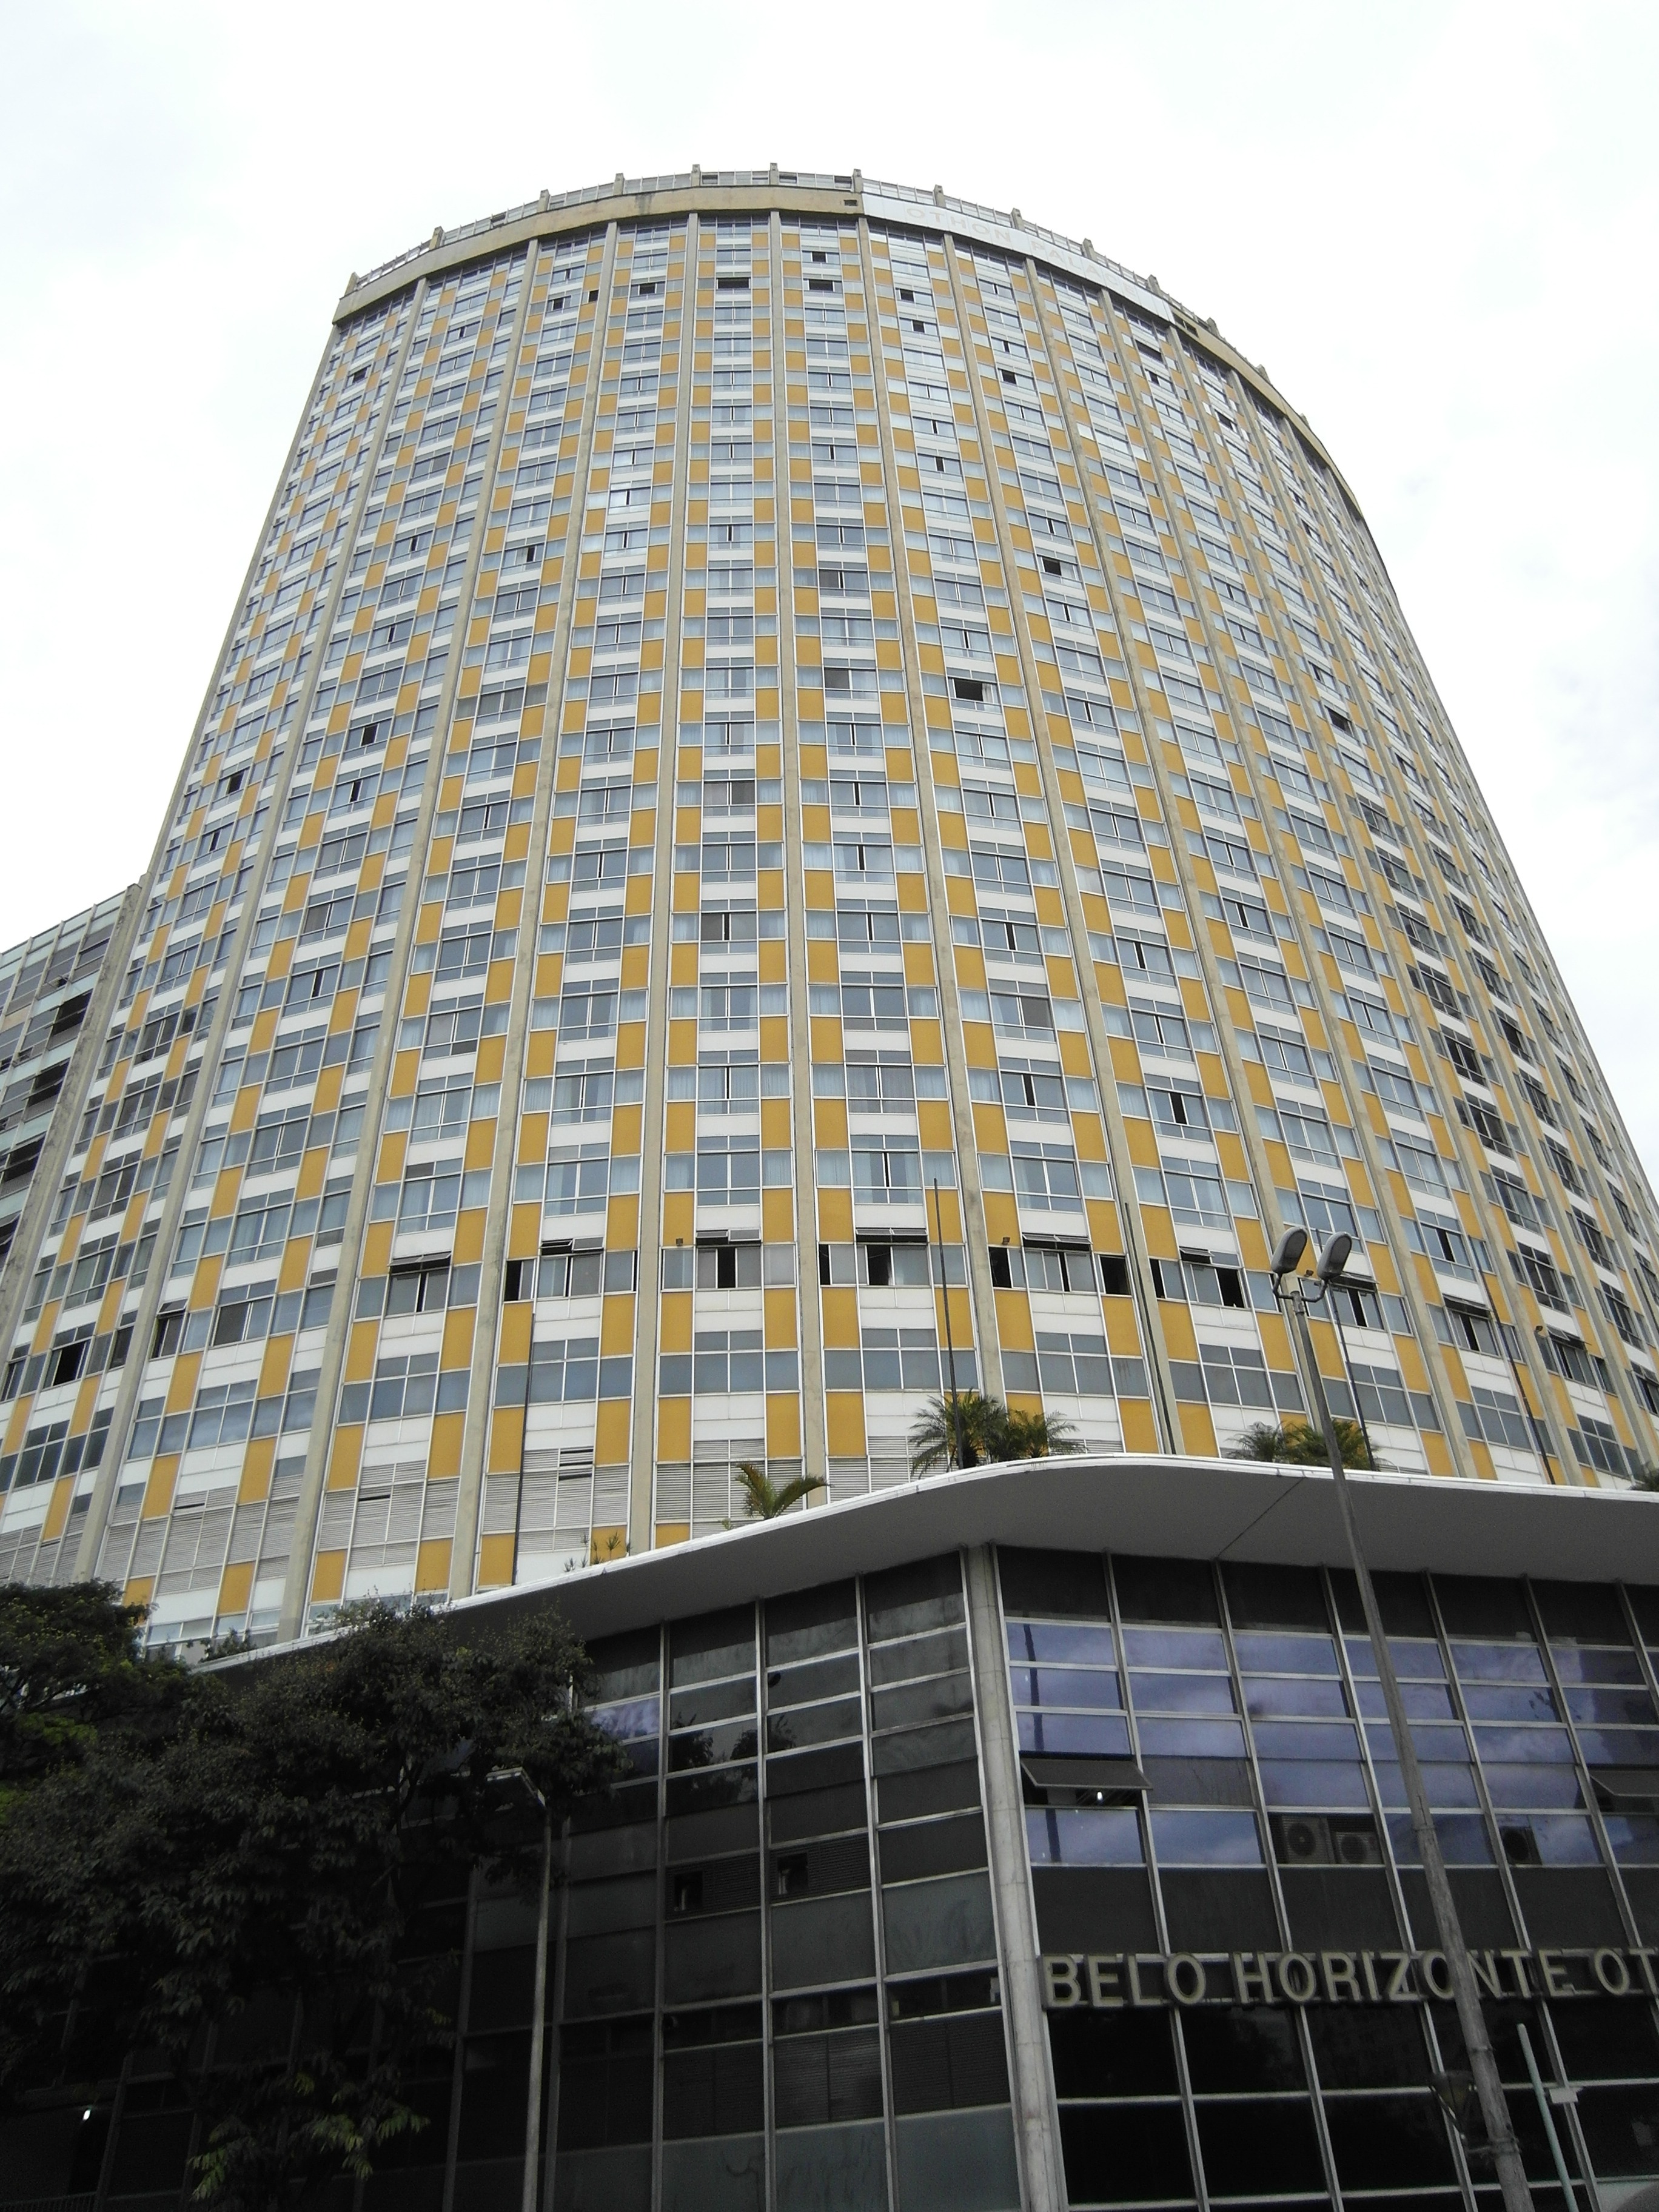
architecture, structure, window, building, skyscraper, tower, landmark, facade, stadium, tower block, hotel, brasil, dome, commercial building, headquarters, belo horizonte, brutalist architecture